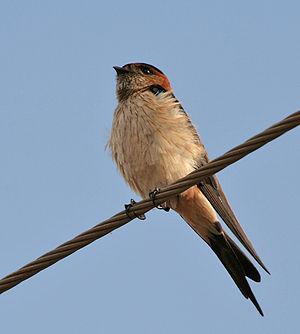
Le genre Cecropis comprend 9 espèces d'hirondelles classées auparavant dans le genre Hirundo.